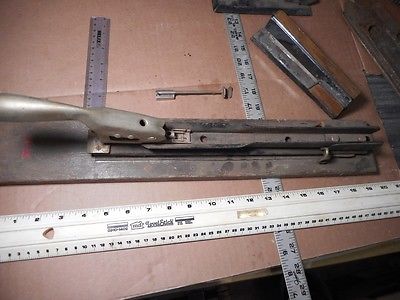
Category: stapler